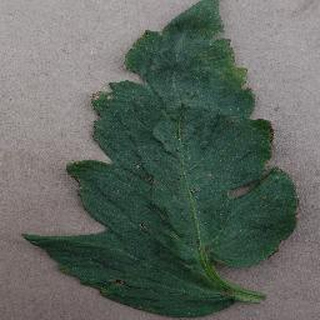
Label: tomato_bacterial_spot